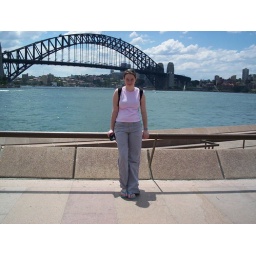
Still in my plane clothes 2 days later due to lost luggage, yuck :-(